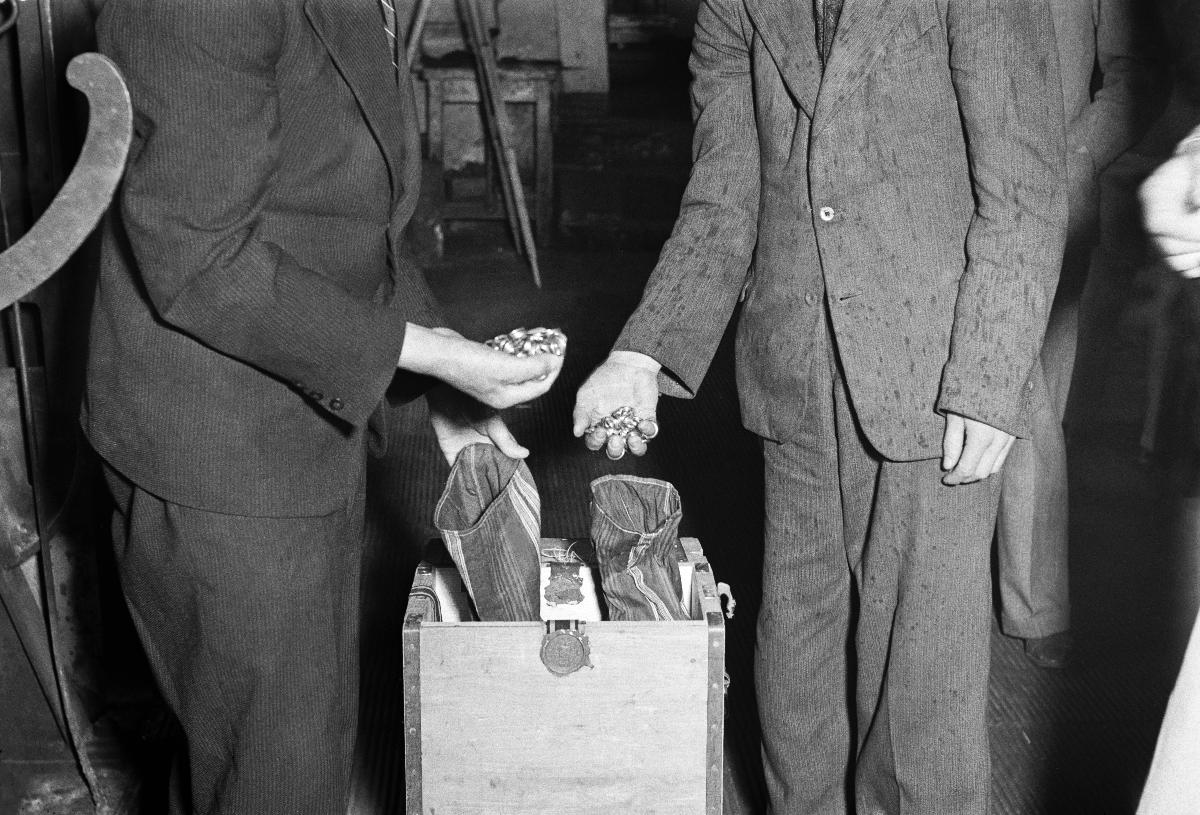
Kultaa sulatetaan Rahapajassa
Guld smältes ner i Myntverket; Gold is being melted at Mint of Finland
sisällön kuvaus: Kansalaisten jälleenrakennukseen lahjoittamia kultakoruja ja kultaesineitä sulatetaan Suomen Rahapajassa Helsingissä heinäkuussa 1940. content description: Gold jewellery and gold objects donated by Finnish citizens for reconstruction work are melted at Mint of Finland in Helsinki in July 1940. innehållsbeskrivning: Guldsmycken och guldföremål som donerats av medborgarna för återuppbyggnadsarbete smältes i Myntverket i Helsingfors juli 1940.
Kuvaaja: Sundström, Hugo, kuvaaja
Vuosi: 1940
Paikka: Suomi, Uusimaa, Helsinki
Aiheet: HBL; jalometallit; kulta; sulatus; kultakeräys; välirauha; noble metals; gold; smelting; Interim Peace; bullion; melting; gold melting; gold collection; interim peace time; ädelmetaller; guld; smältning (verksamhet); freden mellan vinter- och fortsättningskriget; guldsmältning; smältning; guldinsamlingen; mellankrigstiden